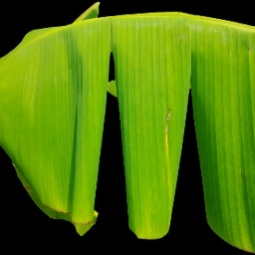
Label: Boron